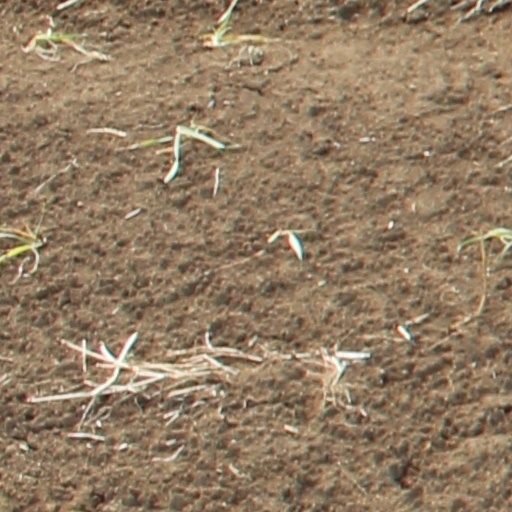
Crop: wheat